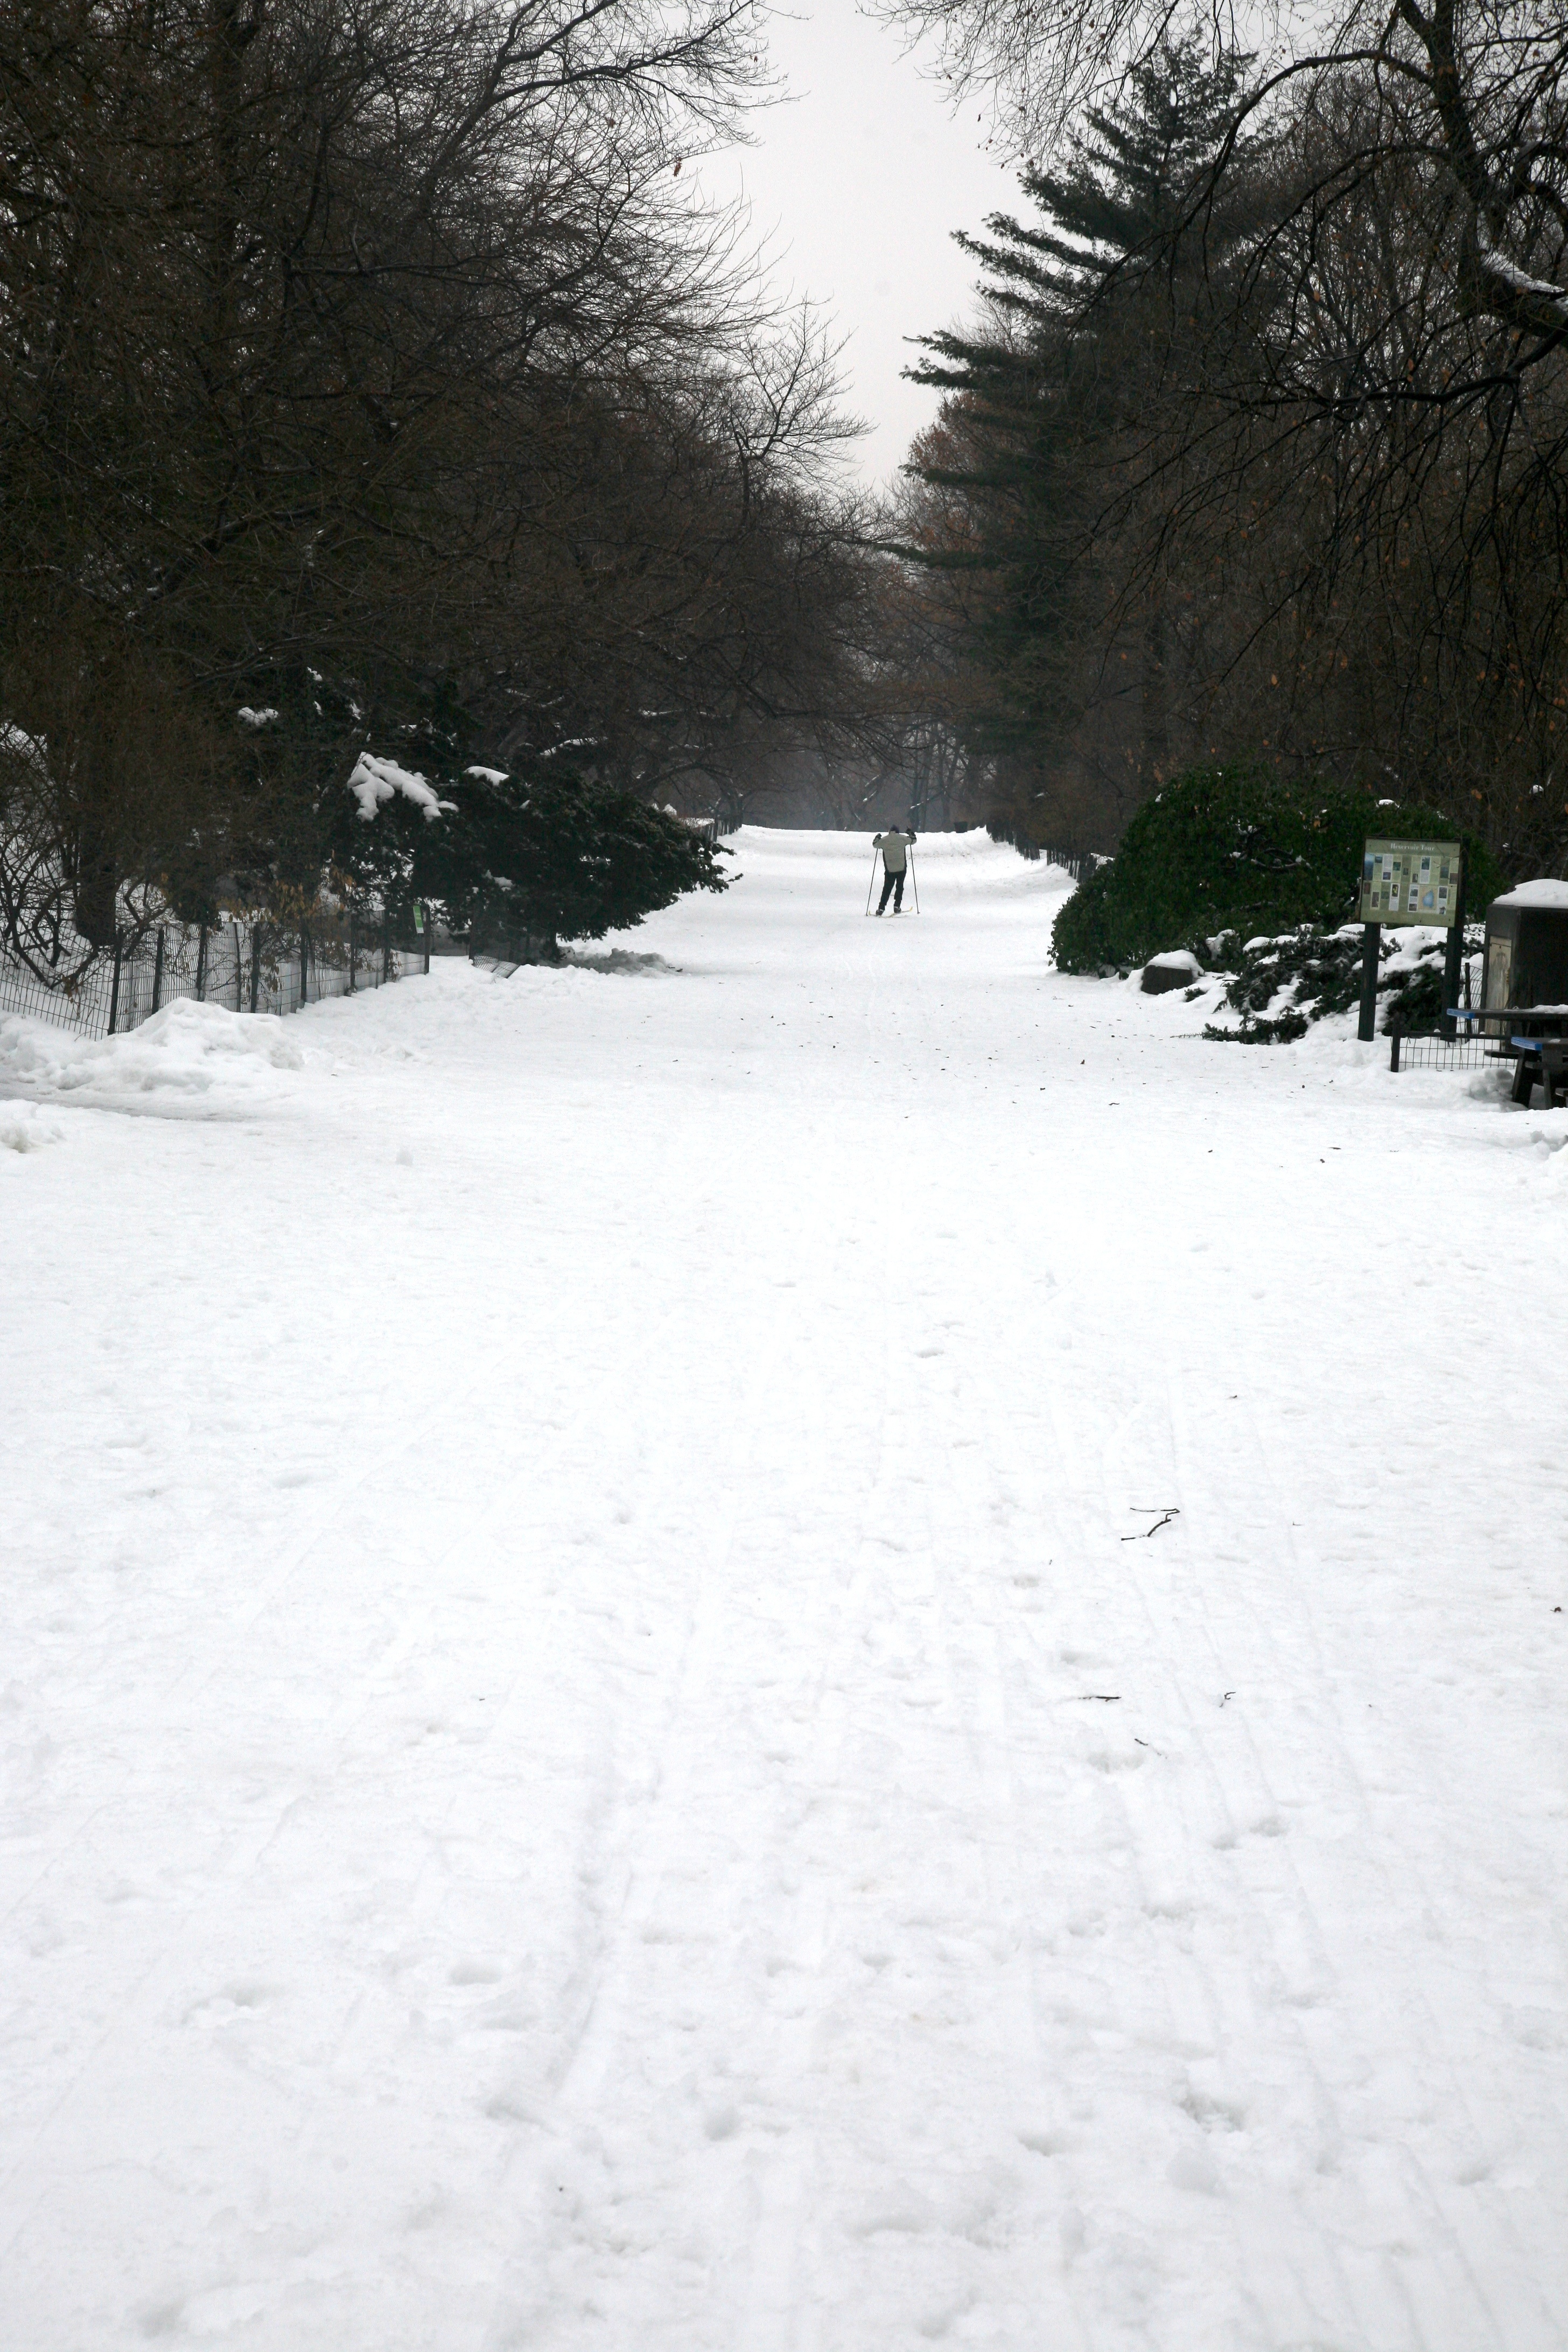
snow, winter, nyc, park, weather, season, hiver, neige, newyork, newyorkcity, ny, centralpark, 5d, blizzard, canon5d, freezing, winter storm, rain and snow mixed